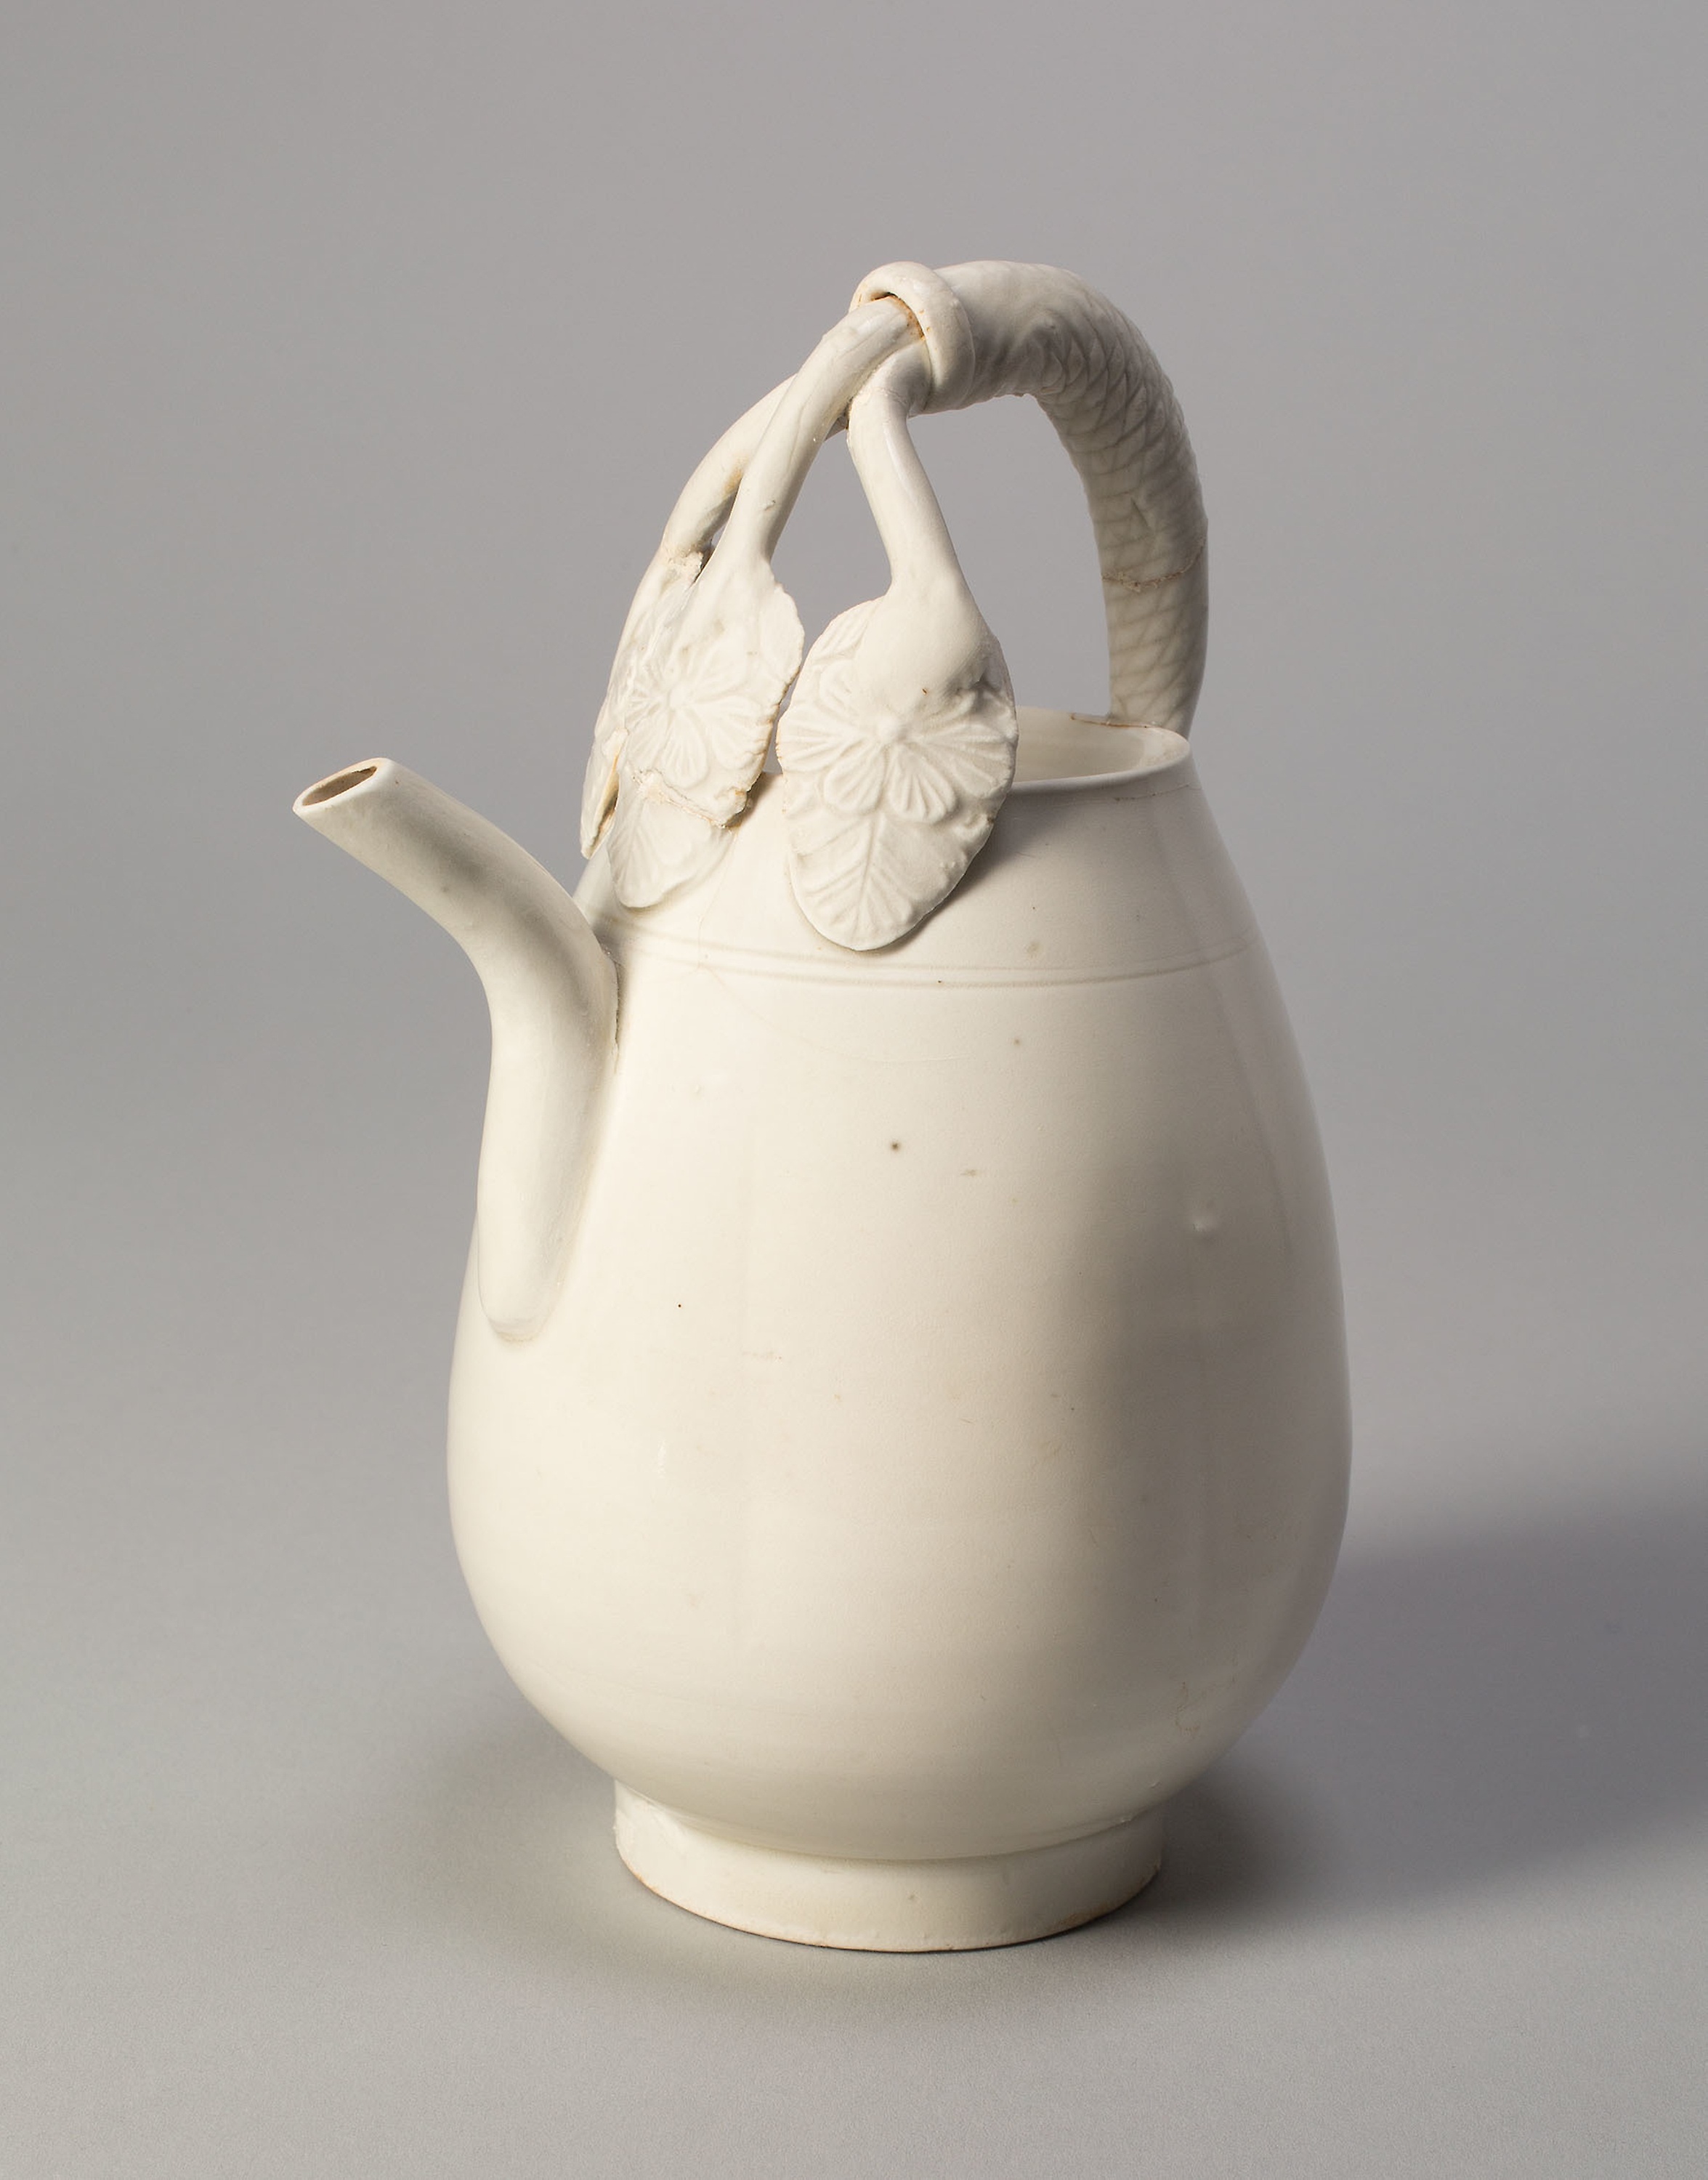
white, serveware, teapot, kettle, jug, ceramic, tableware, pottery, earthenware, still life, pitcher, still life photography, drinkware, porcelain